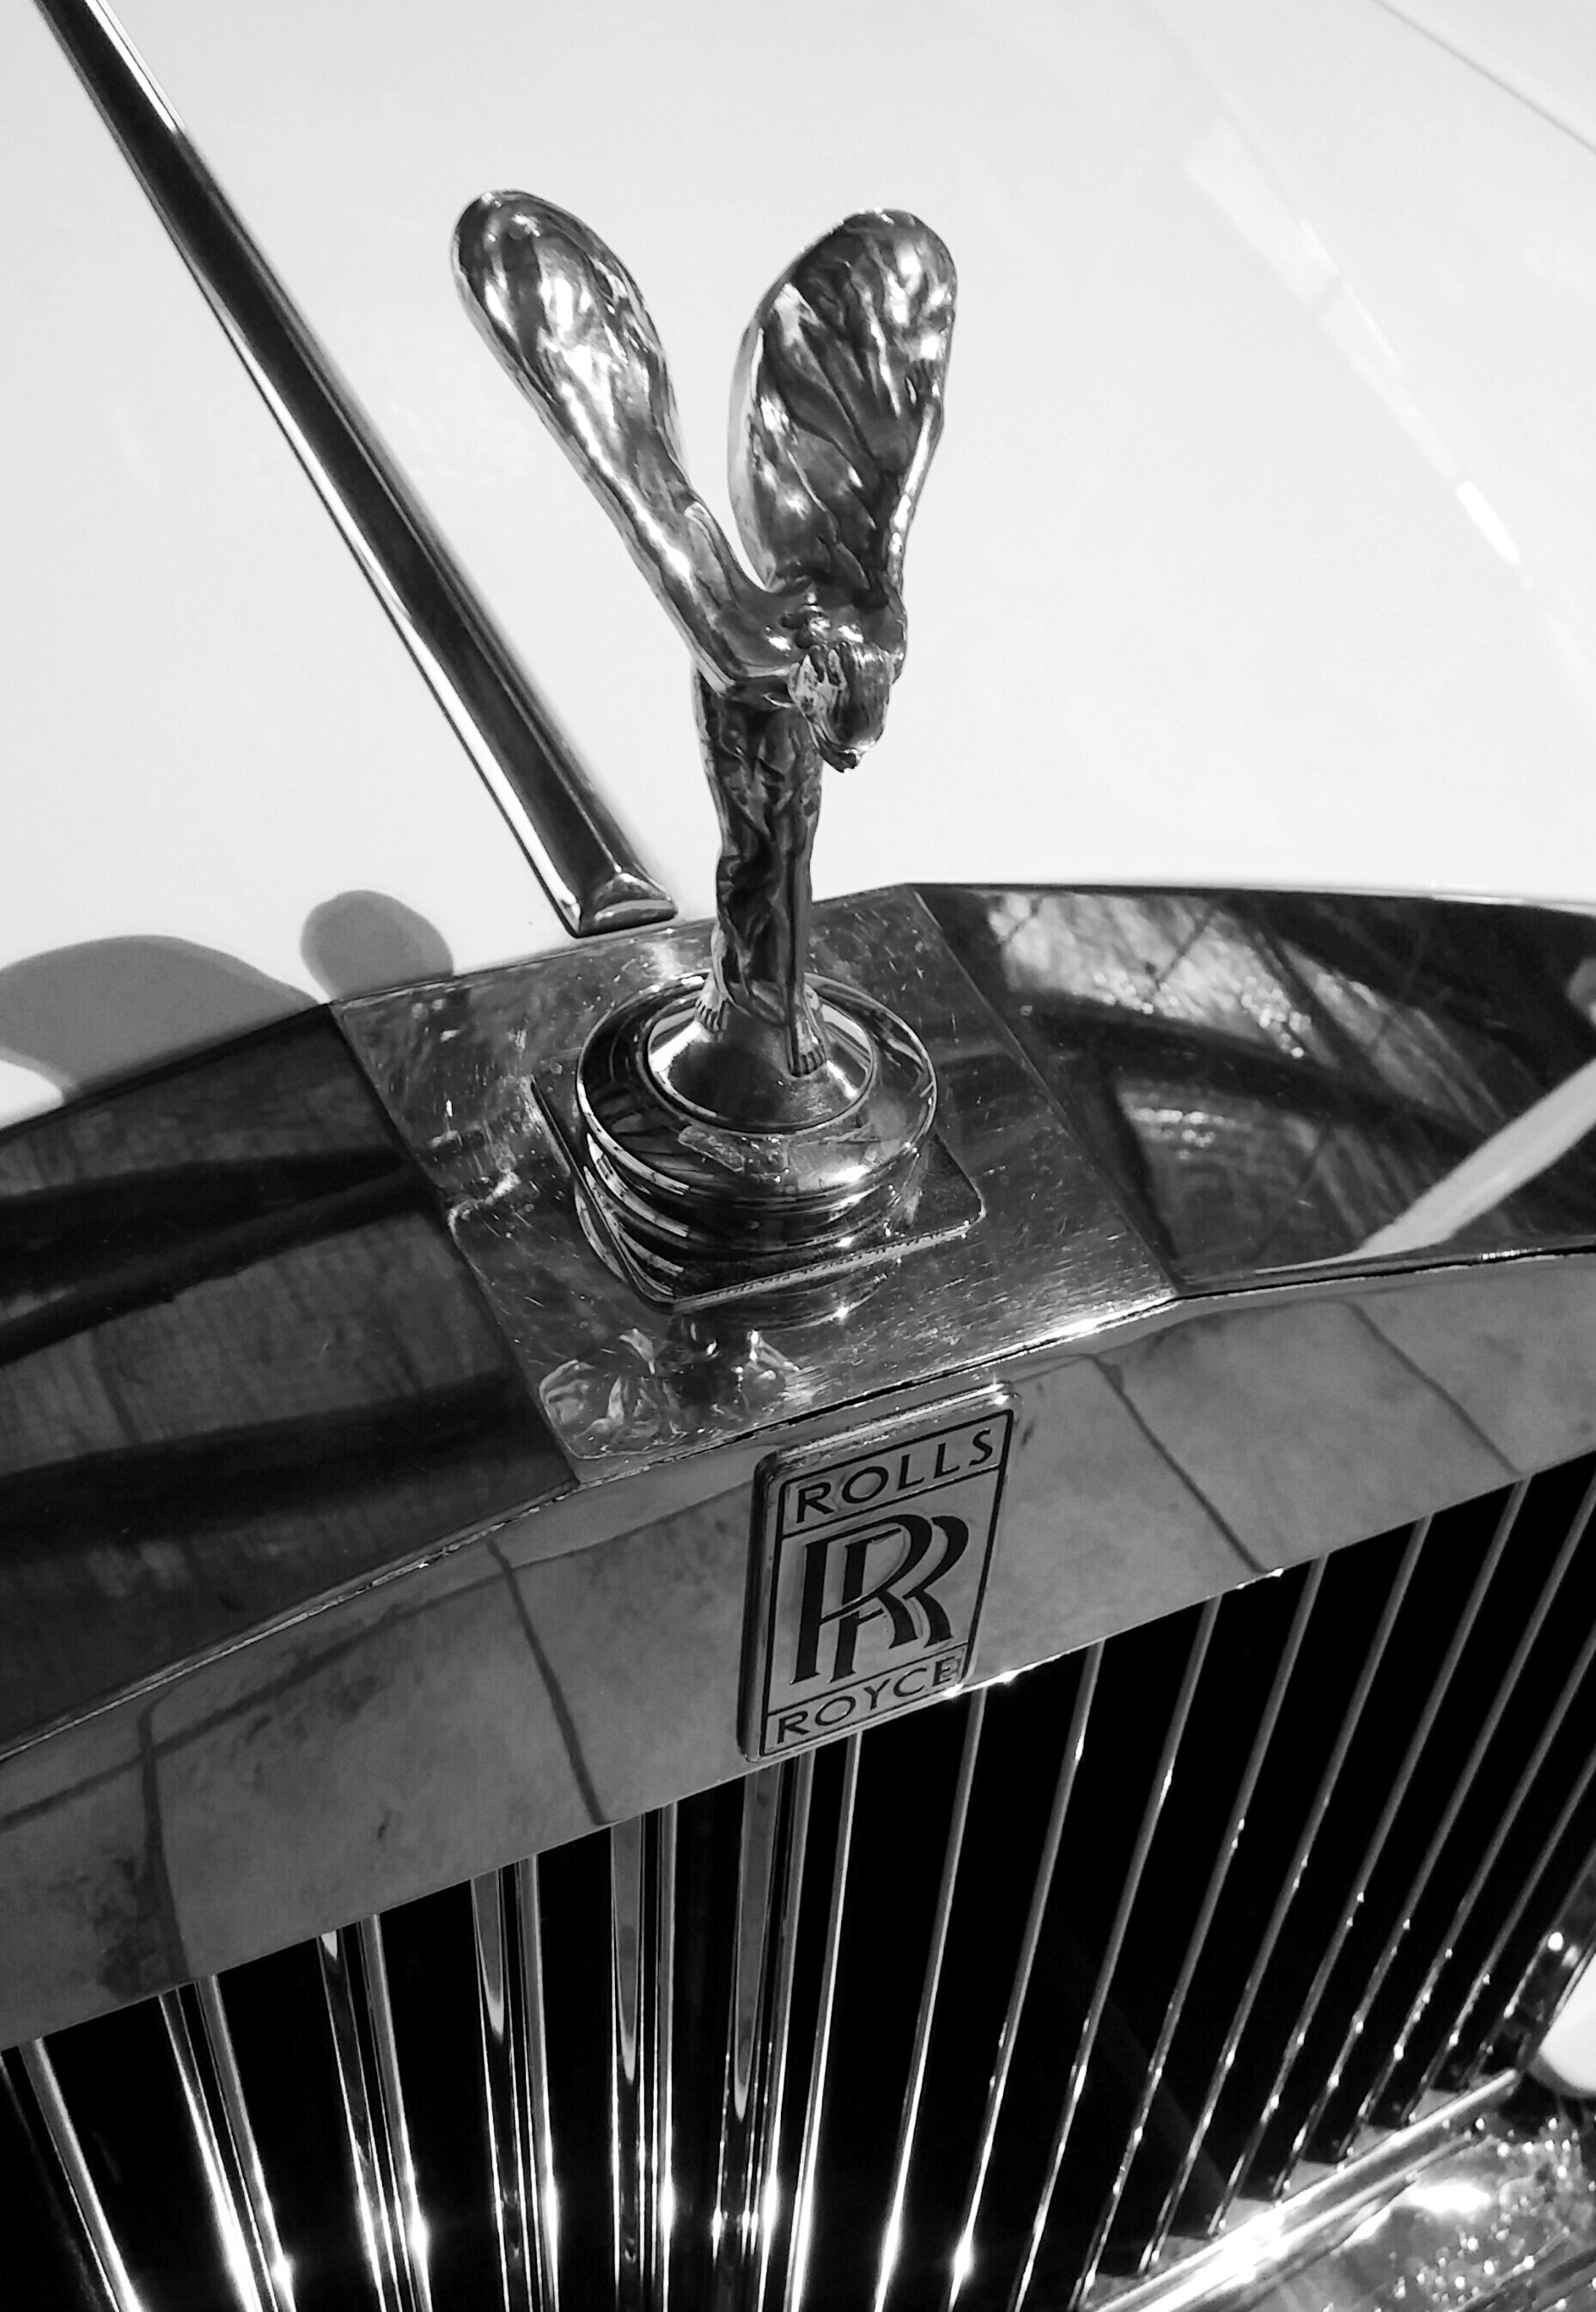
black and white, car, wheel, vehicle, black, monochrome, emblem, rolls royce, england, luxury, rolls, english, derbyshire, classic, roller, derby, monochrome photography, luxury vehicle, aircraft engine